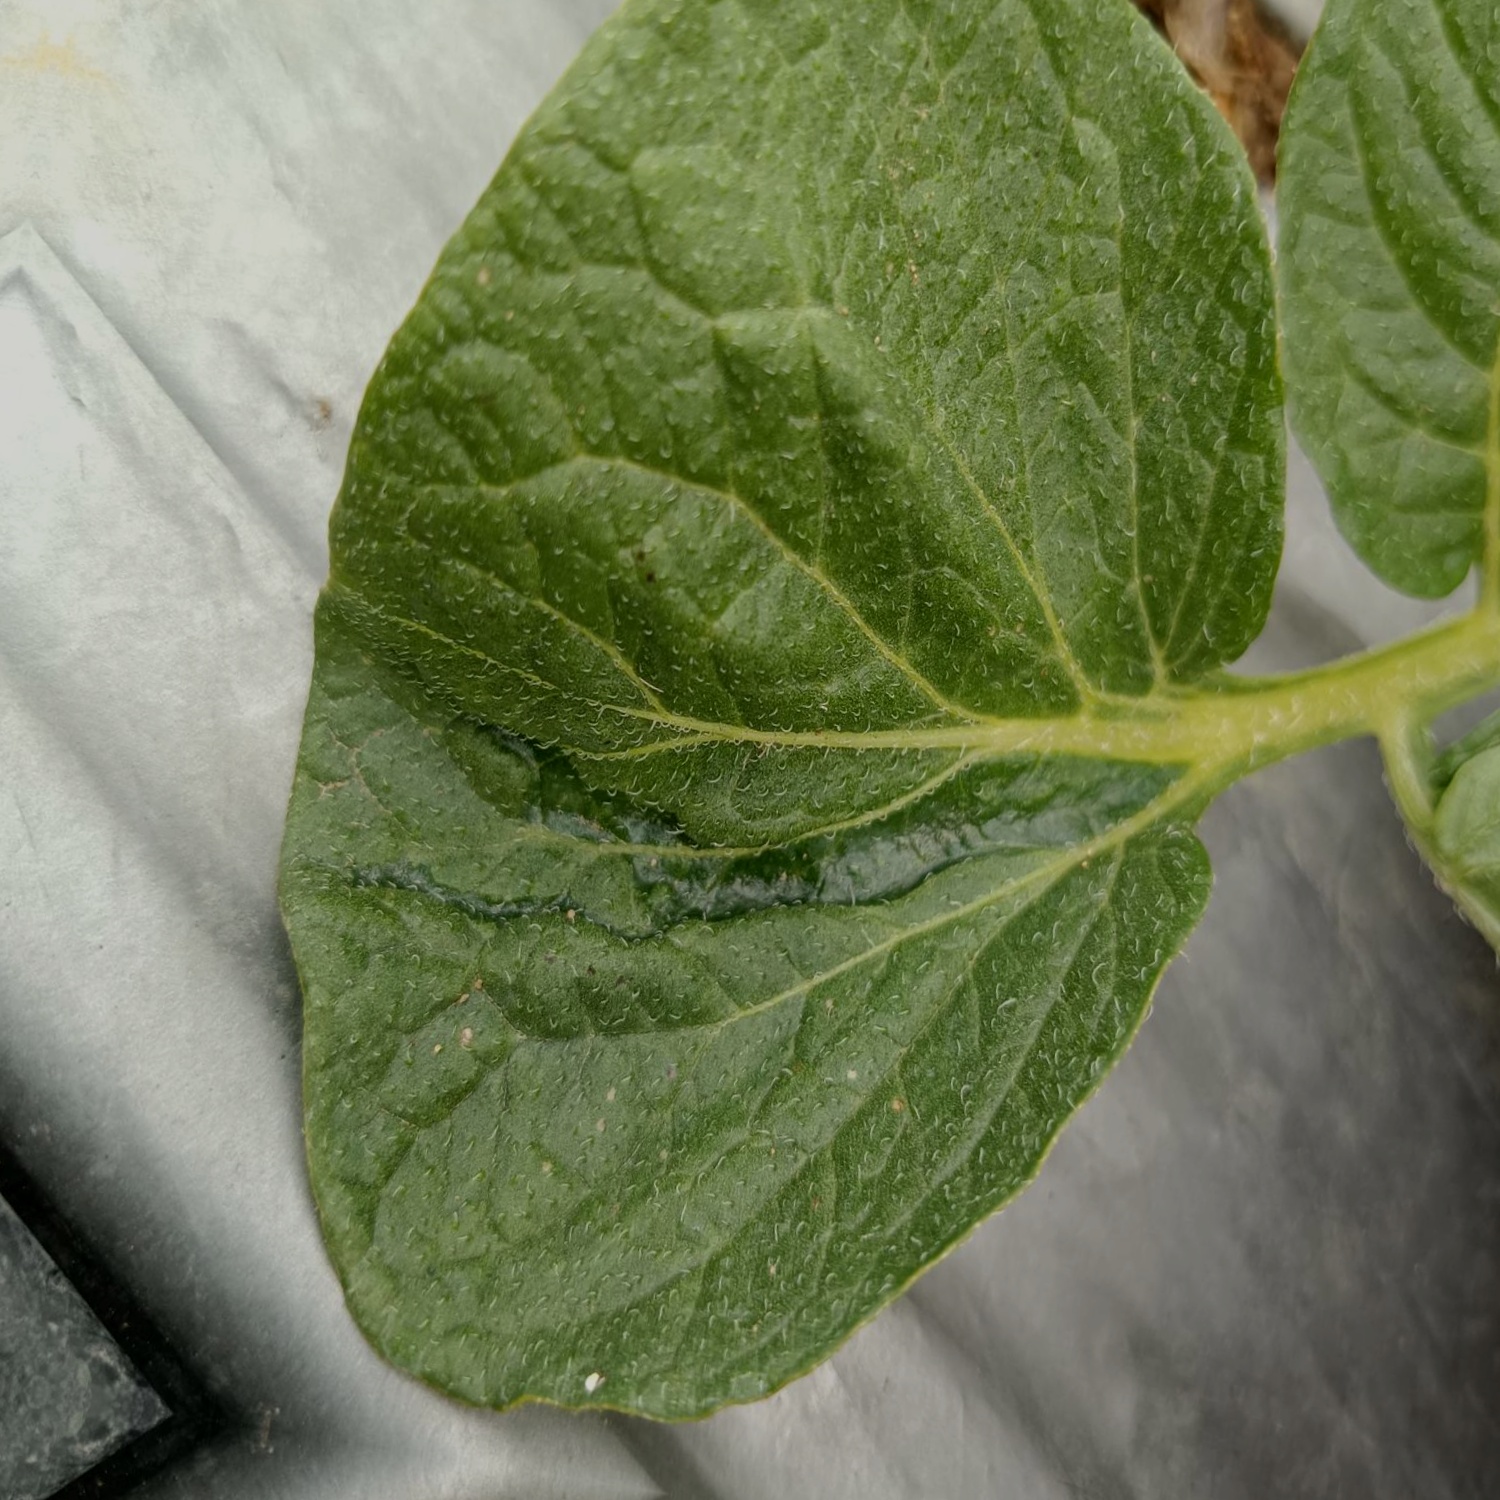
Etiqueta: Virus